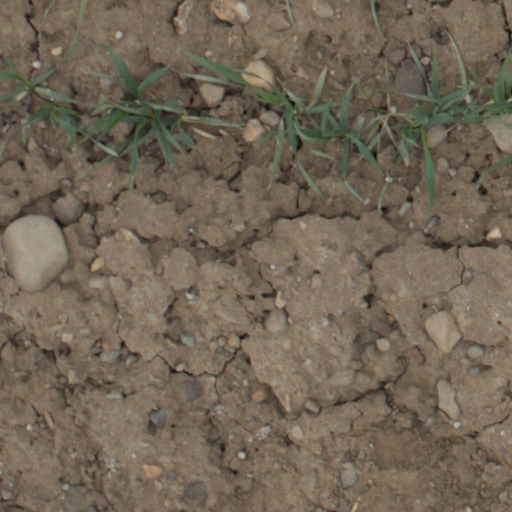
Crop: wheat